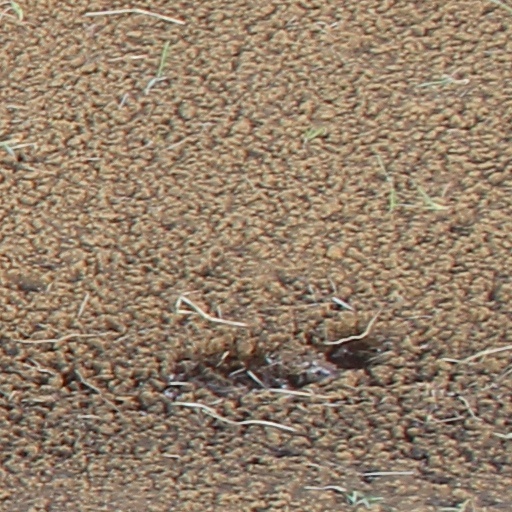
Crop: wheat